The First Day of the Rest of Your Life (The Walking Dead)

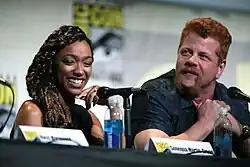
Sonequa Martin-Green ("left") and Michael Cudlitz ("right") made their final regular appearances in this episode.

The episode marks the last regular appearance of Michael Cudlitz as Abraham Ford and Sonequa Martin-Green's final regular appearance as Sasha Williams. Martin-Green explained Sasha's decision to sacrifice herself and felt that it was "right and complete". She said, "It was quite poetic [...] it was the perfect end to my story, the perfect culmination of my life. I felt like all of my roads had led to that moment [...] I was still going to fight because I had realized my purpose." Speculation had arisen over Martin-Green leaving the show to play the role of Michael Burnham on "". However, she dismissed these claims. Martin-Green said she was aware of the death of Sasha for a while, though was unaware of the details "until a few weeks before." She said that writer Scott M. Gimple had told her Sasha's death would be "heroic and sacrificial and that it would be [the] perfect end to the story. He'd thought about it for a long time and had a vision of it for a very long time."